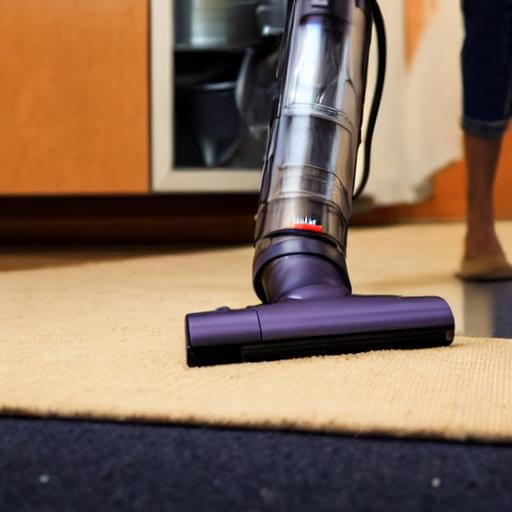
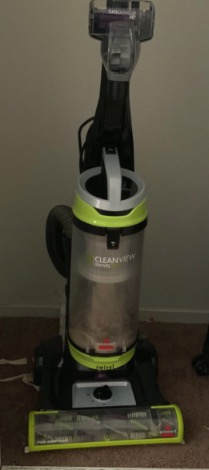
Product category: items_vacuum
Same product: no